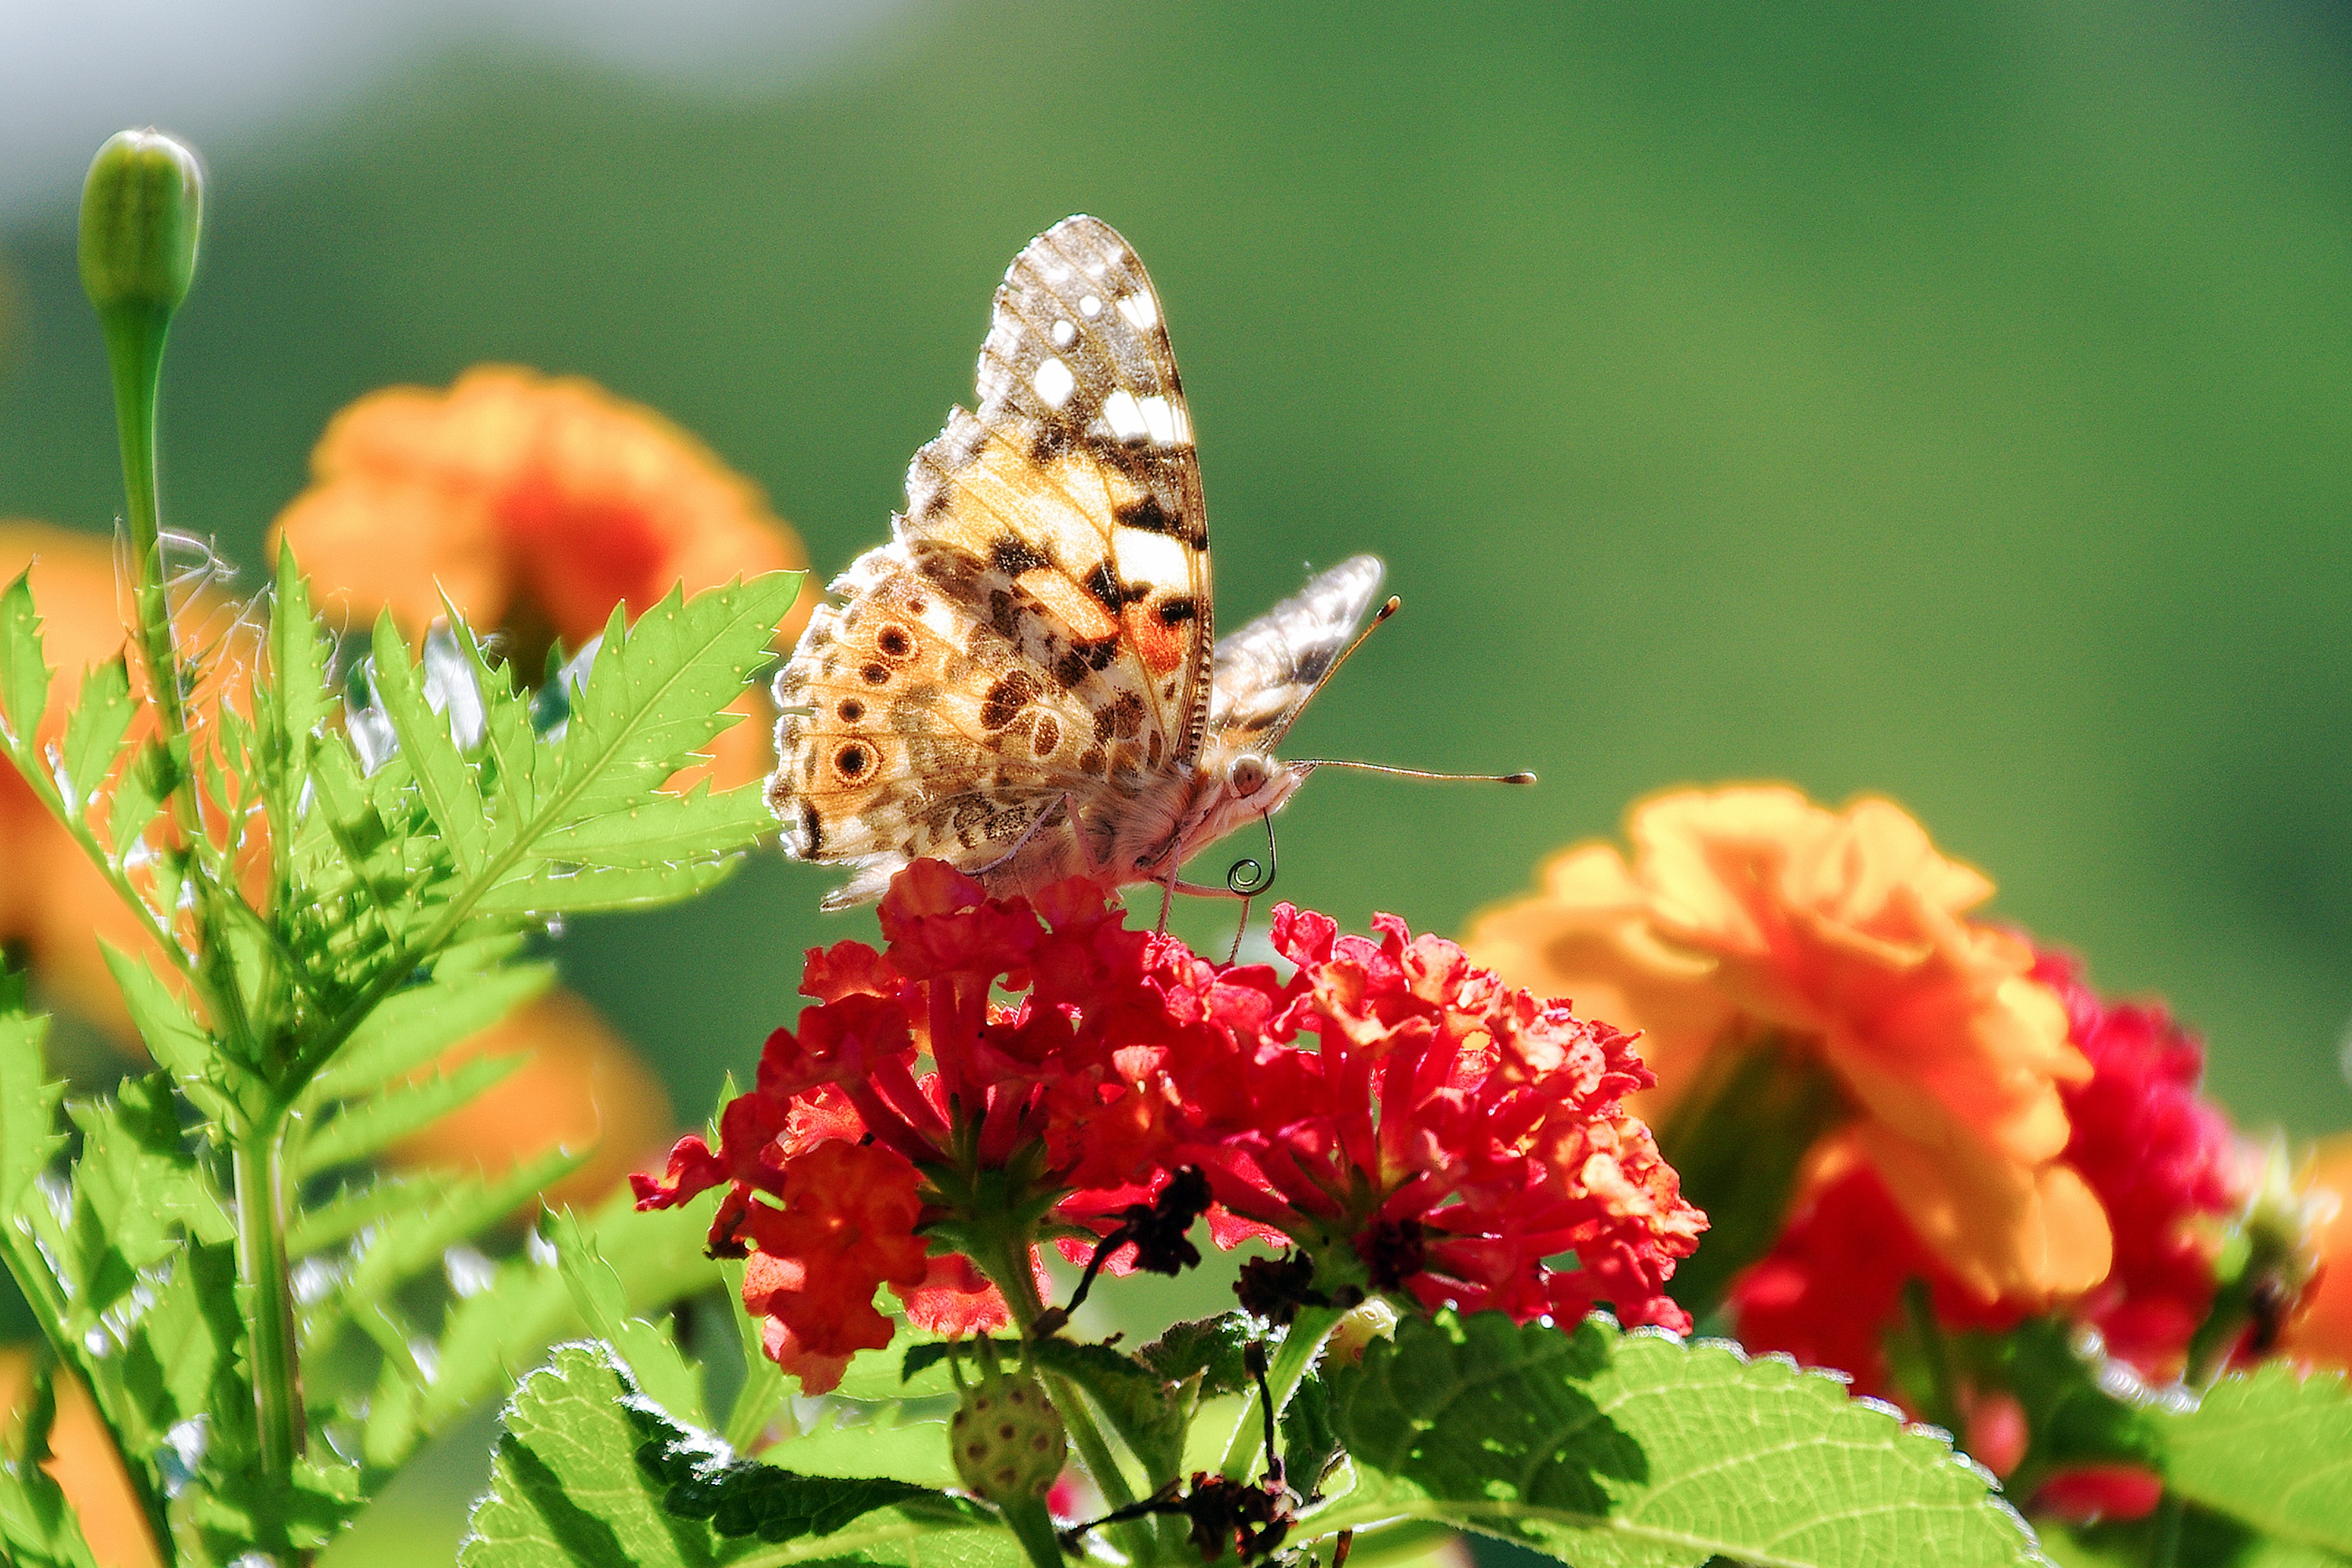
nature, silhouette, plant, flower, insect, botany, moth, butterfly, flora, fauna, invertebrate, wildflower, flowers, colors, insects, butterflies, nectar, lantana, macro photography, pollinator, annual plant, moths and butterflies